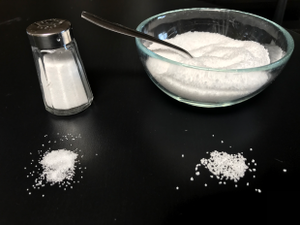
Comparaison de sel de table avec du sel de cuisine. Montre une salière typique et salière avec du sel étalé avant chaque sur un fond noir.